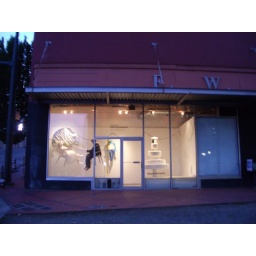
Another White Trash Wedding recycled plastic bag art by Ruby Re-Usable May 2009 081